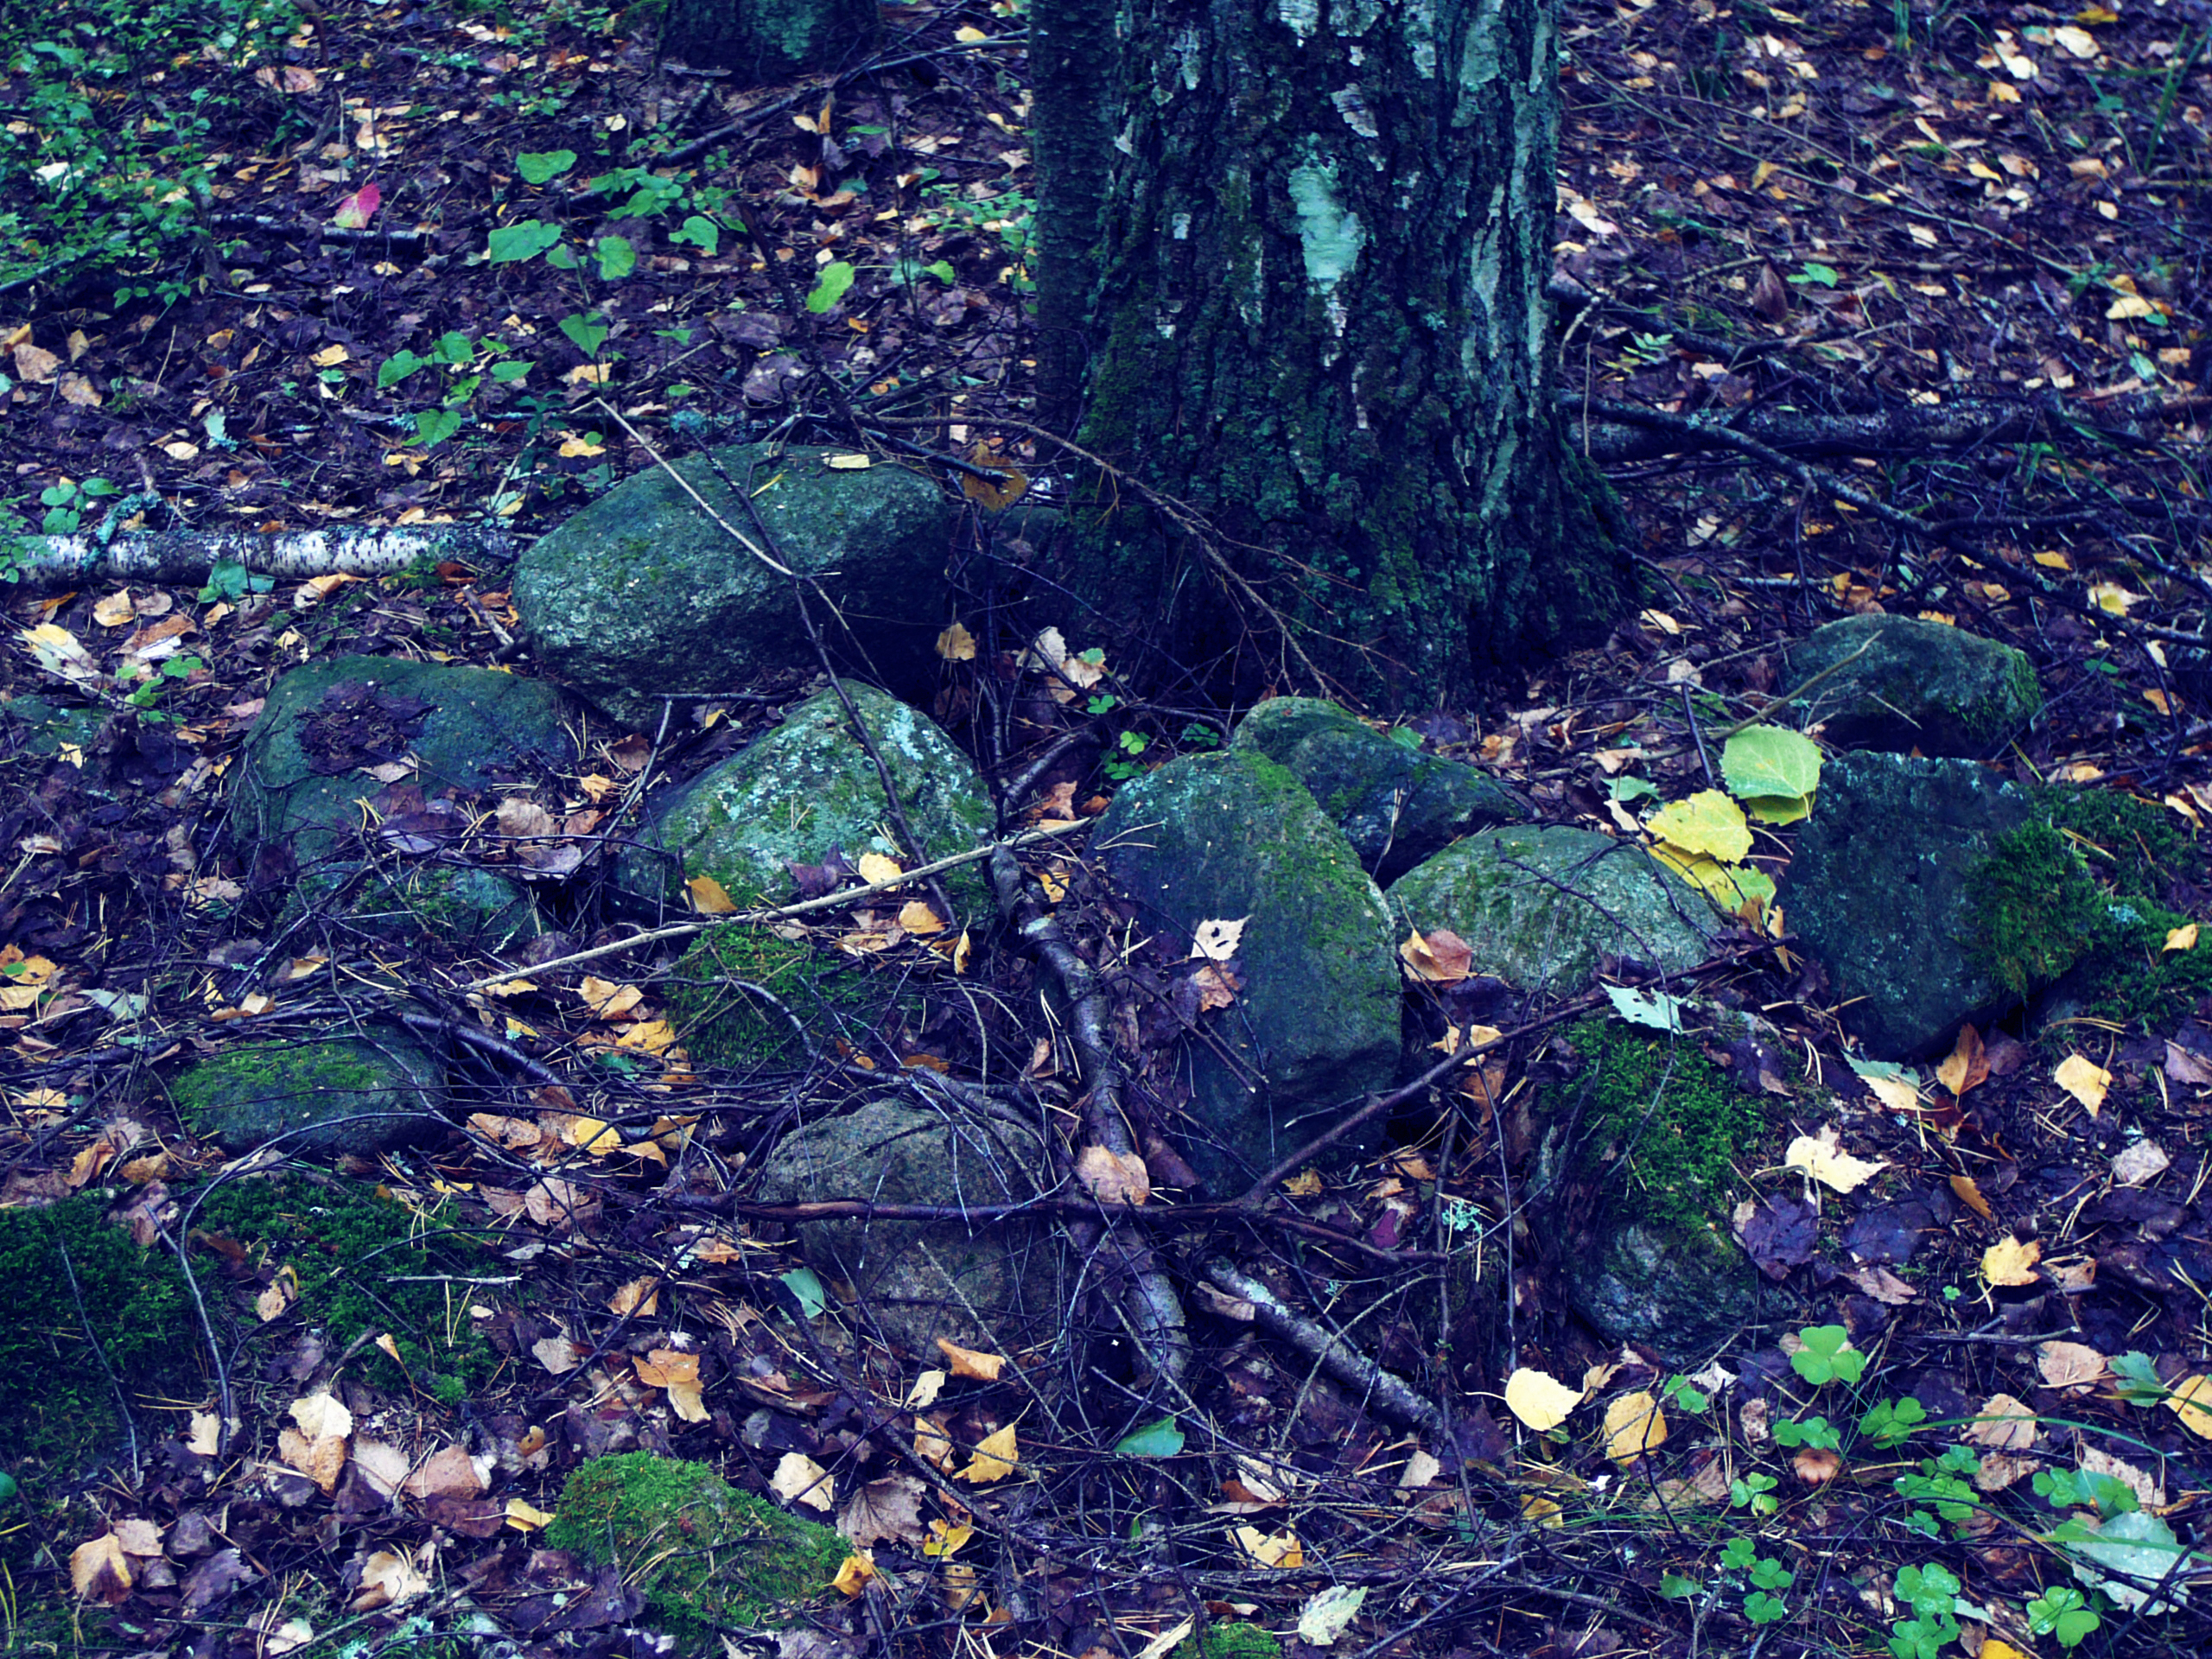
images, grass, terrestrial plant, groundcover, Tints and shades, electric blue, deciduous, soil, plant, trunk, tree